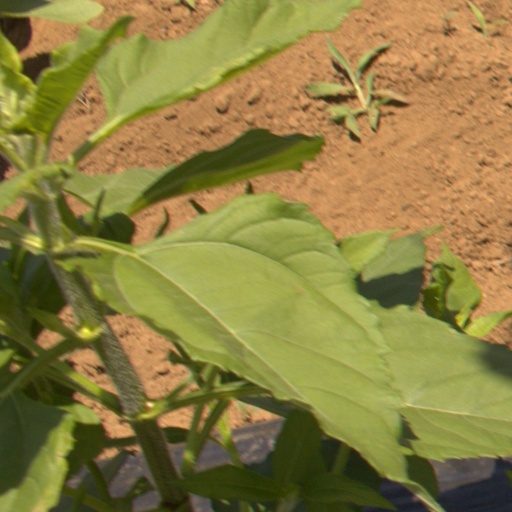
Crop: Jerusalem artichoke